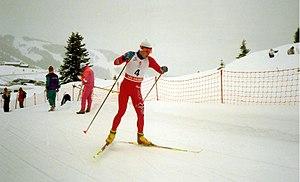
Bjørn Dæhlie lors du 15 km poursuite hommes des J.O. d'Alberville, le 15 février 1992.
Bjørn Erlend Dæhlie, né le 19 juin 1967 à Elverum, est un skieur de fond norvégien. Il détient douze médailles olympiques, dont huit titres, ce qui fait de lui le fondeur le plus titré aux Jeux. Ces douze médailles, obtenues en trois éditions, en 1992, 1994 et 1998, constituent jusqu'aux Jeux olympiques de 2014 à Sotchi, le record pour un sportif des Jeux d'hiver, édition où il est dépassé par son compatriote le biathlète Ole Einar Bjørndalen. Il détient avec dix-sept médailles le record des médailles en Championnats du monde pour un fondeur, Petter Northug le dépassant toutefois pour le nombre de titres avec treize contre neuf pour Dæhlie. Sa compatriote Marit Bjørgen le dépasse en nombre de médailles mondiales.